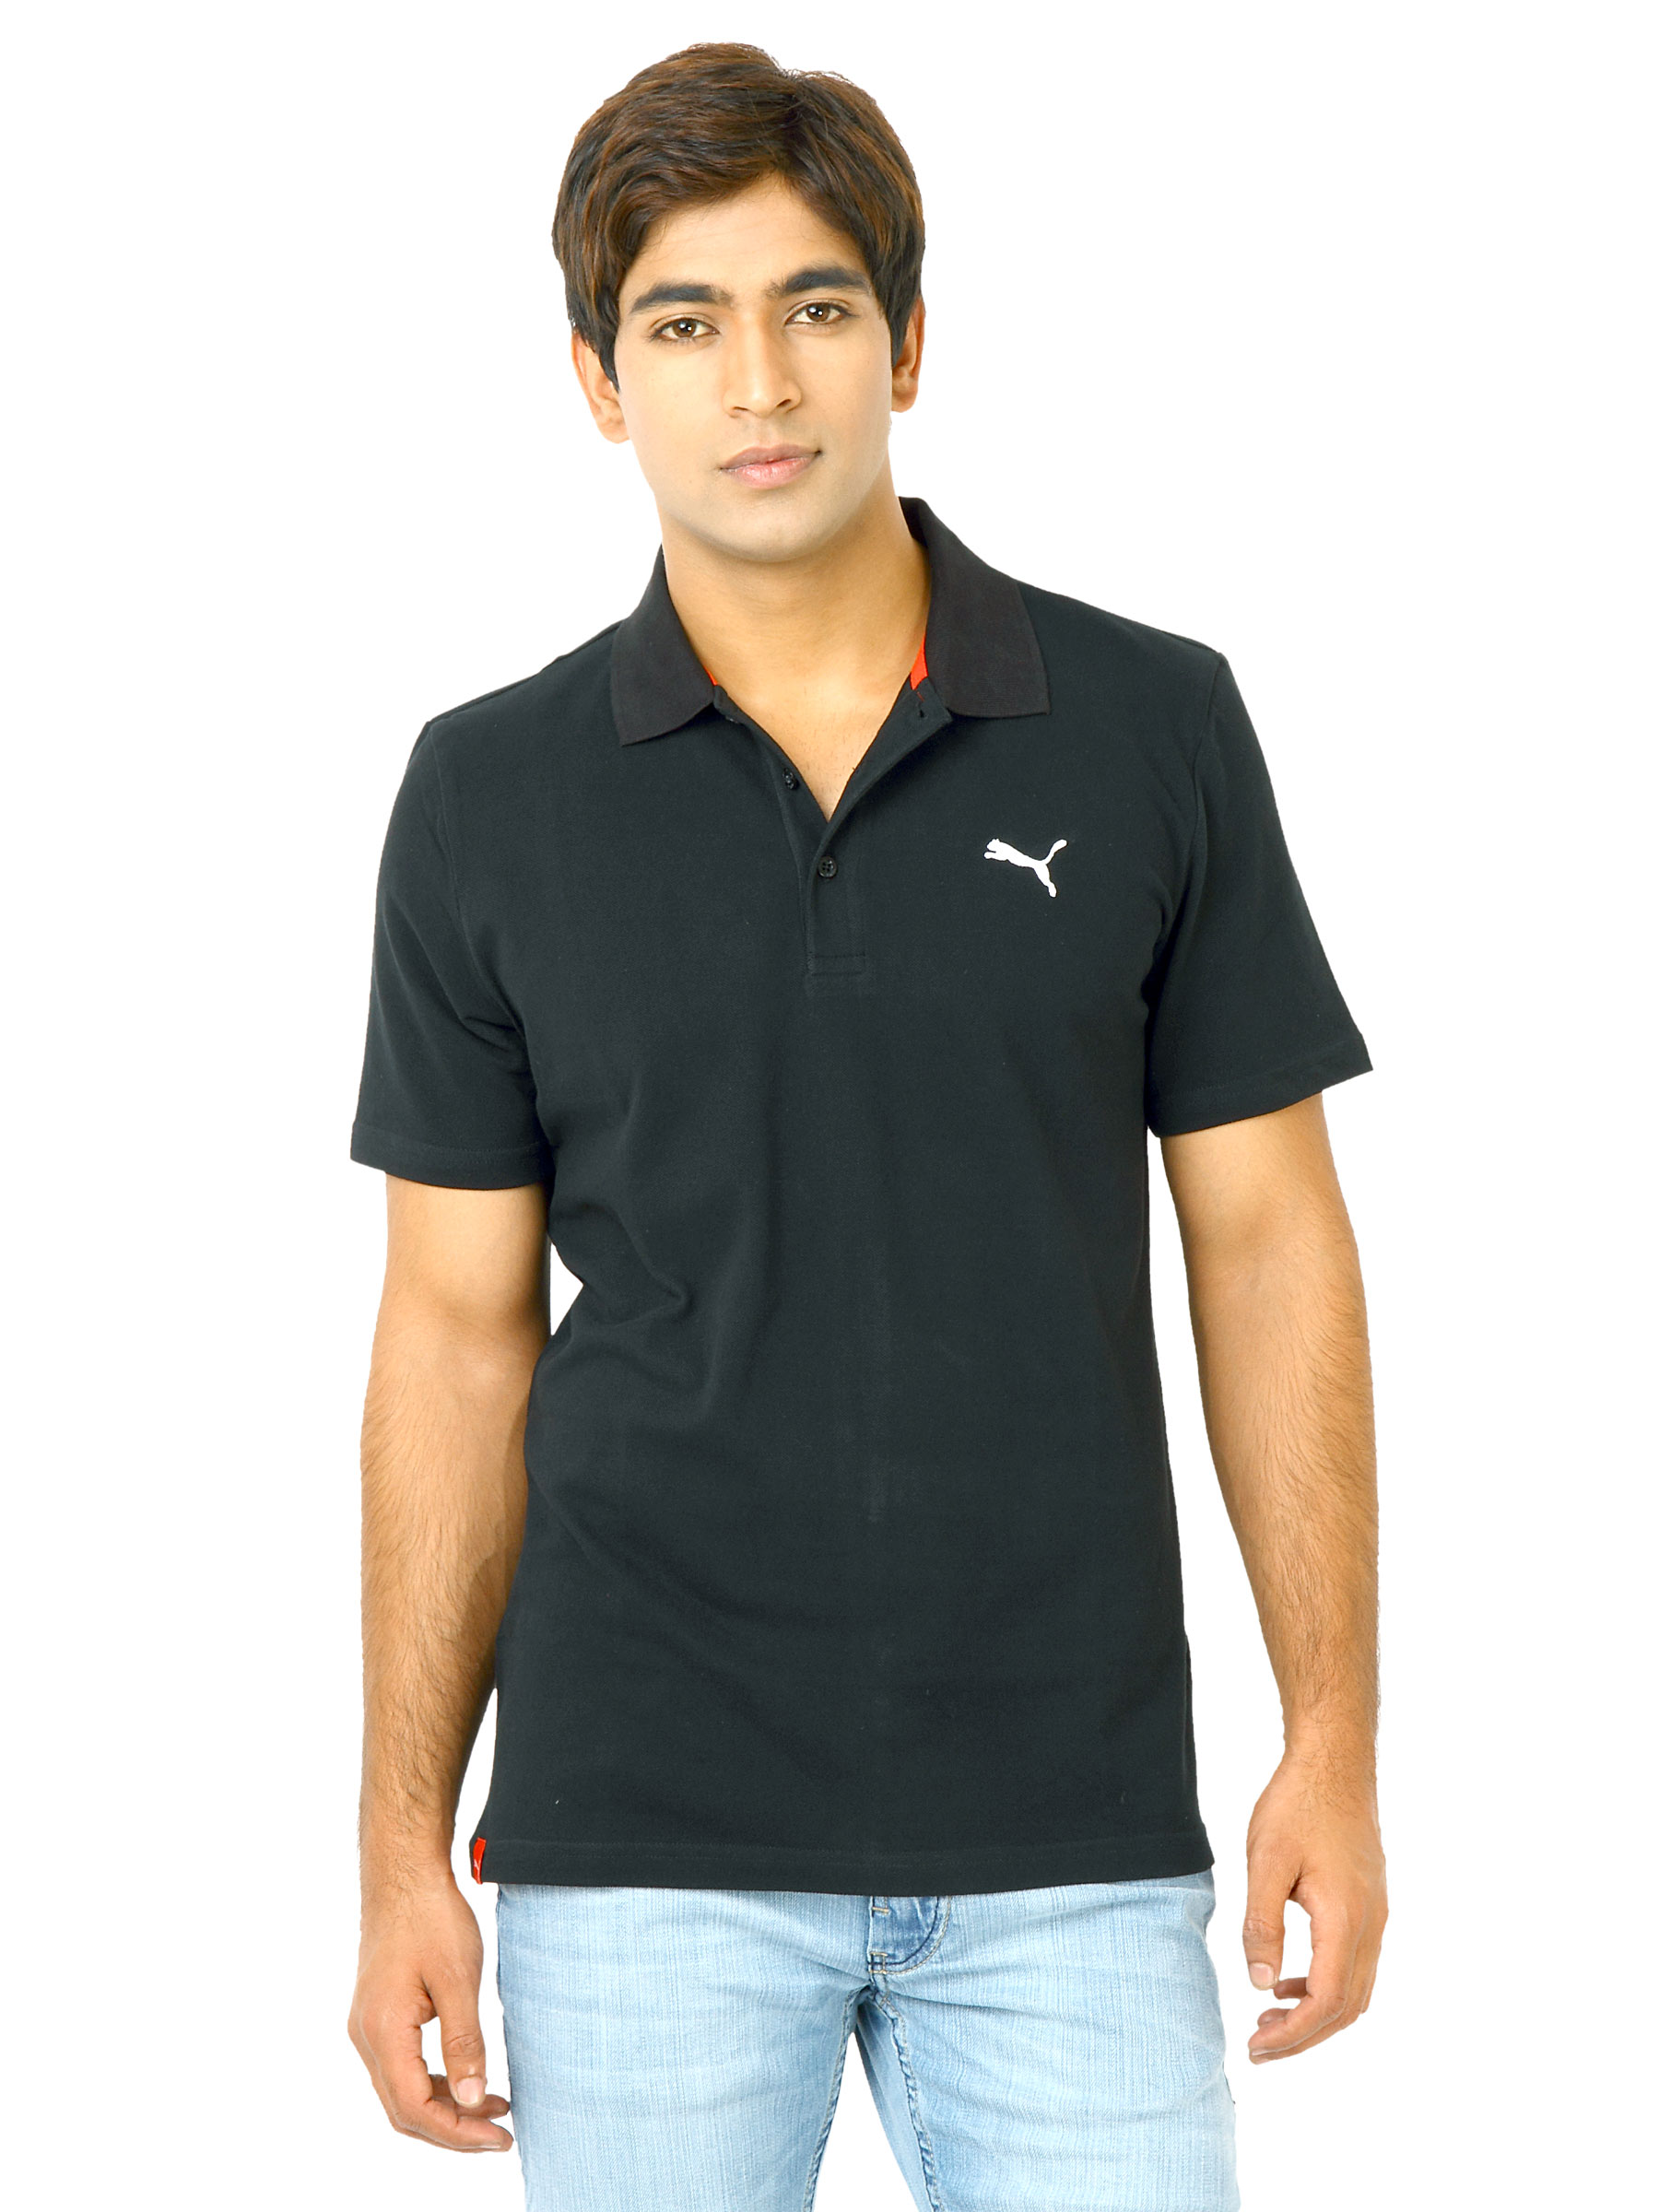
Puma Men Black Polo Tshirts
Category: Apparel / Topwear / Tshirts
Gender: Men
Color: Black
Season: Fall 2011
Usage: Casual